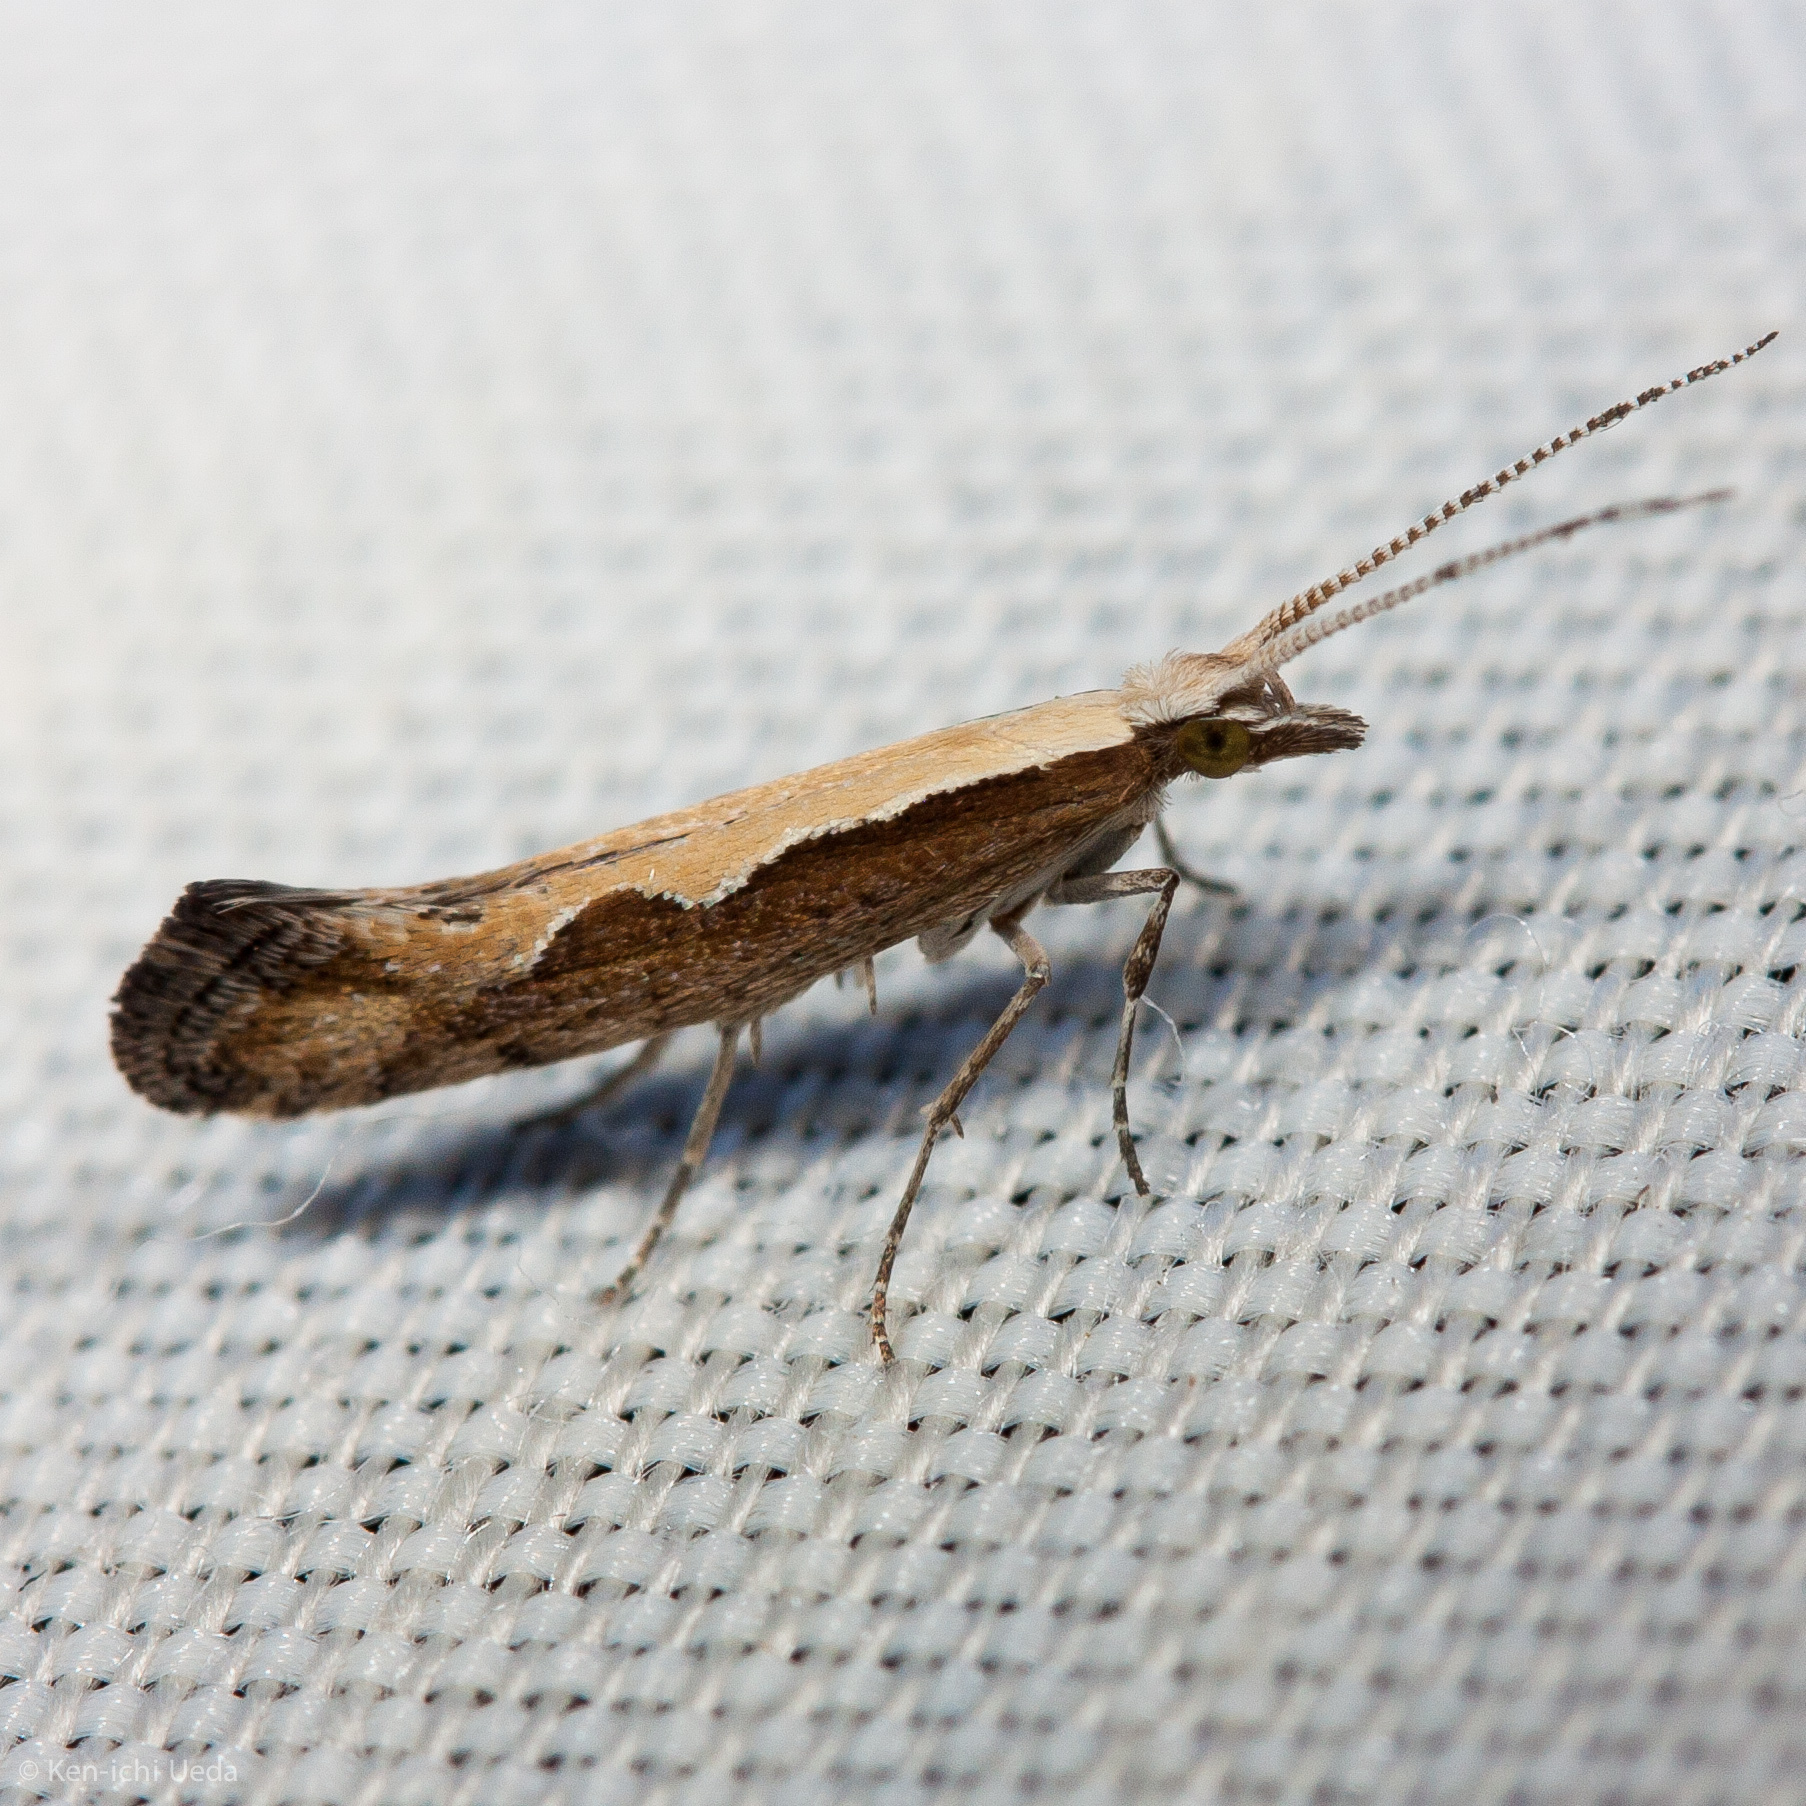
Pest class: diamondback_moth